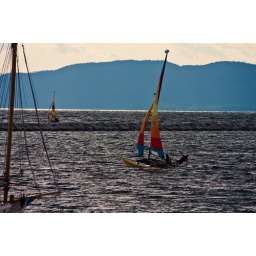
Two boats under sail and one anchored.